Salomon Drejer

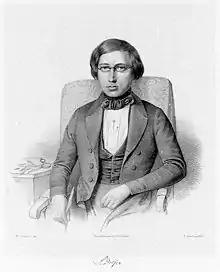
Salomon Drejer (1813-1842)

Salomon Thomas Nicolai Drejer (15 February 1813 in Eveldrup, Viborg – 21 April 1842 in Copenhagen) was a Danish botanist. He was a friend of Japetus Steenstrup.